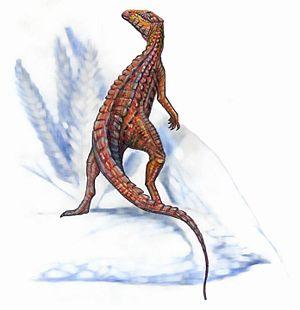
Les Fabrosauridae sont une famille de petits dinosaures primitifs herbivores dont la plupart vécurent à la fin du Trias et au début du Jurassique. Avec les hétérodontosauridés ils sont considérés comme les ancêtres de la plupart des dinosaures ornithopodes.
Scutellosaurus est un genre éteint basal de dinosaures thyréophores du Jurassique inférieur.